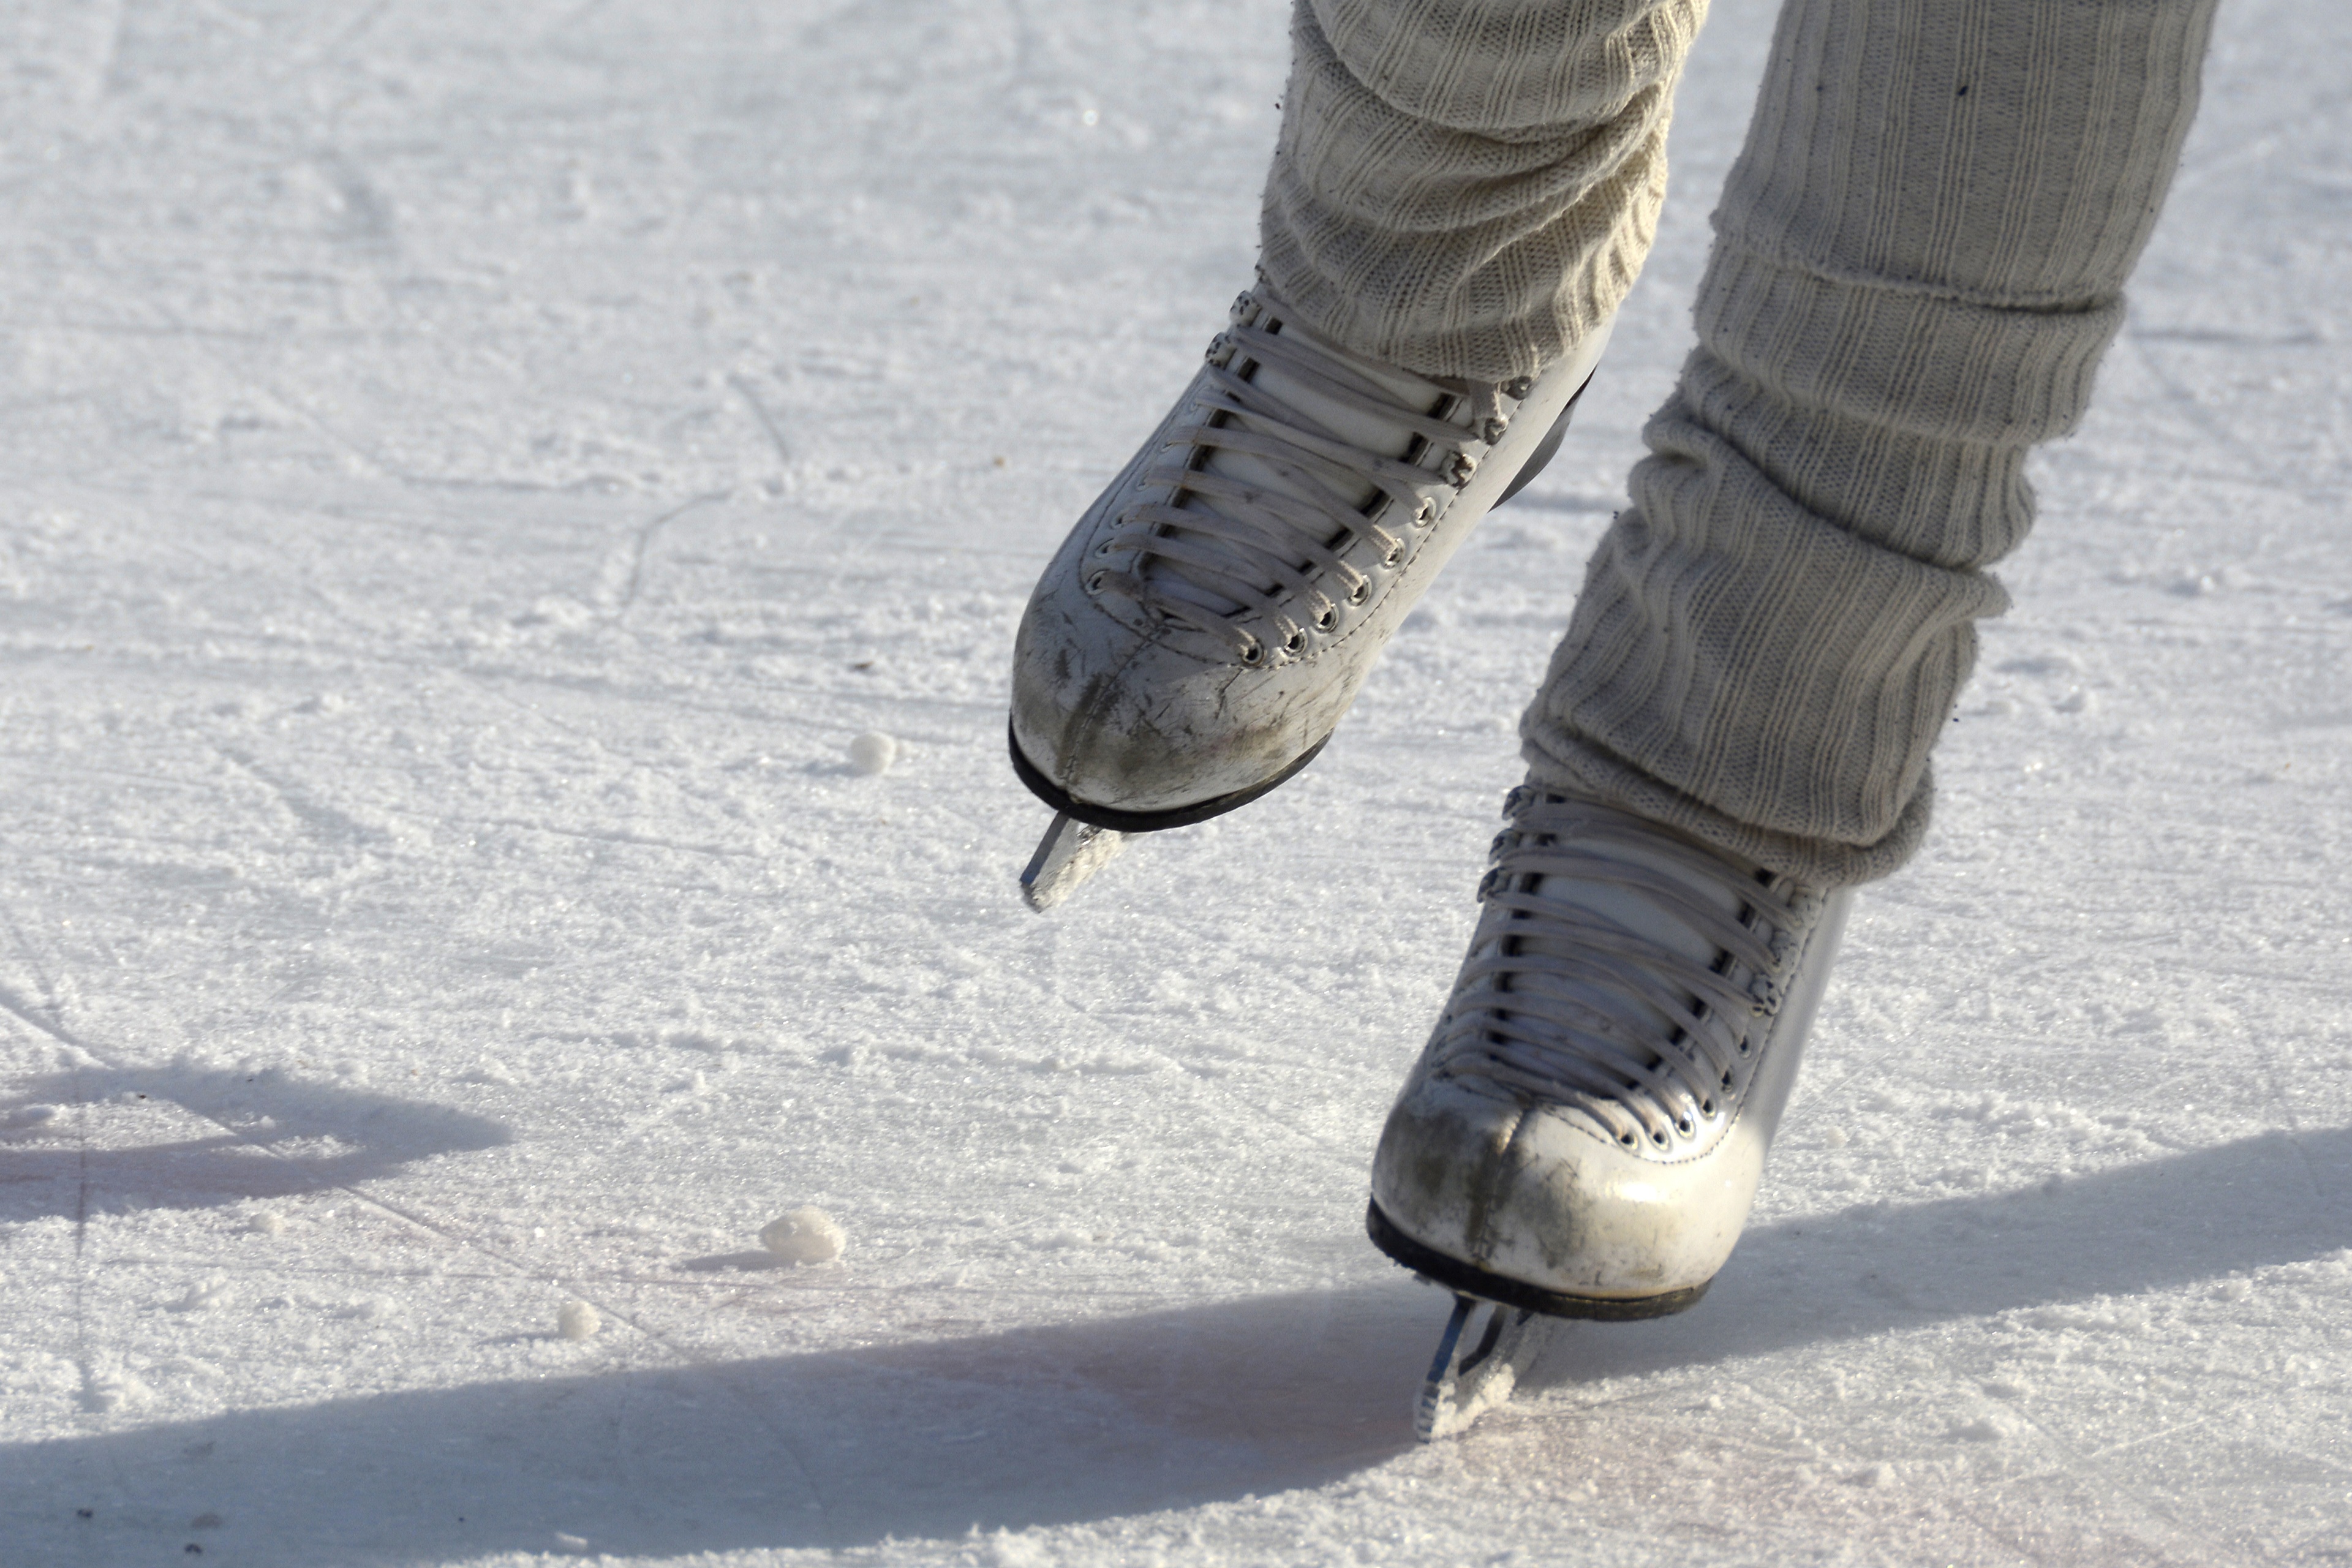
shoe, snow, cold, winter, woman, sport, train, female, boot, drive, training, glide, leisure, season, brake, fun, skating, footwear, turn, active, skates, eisfeld, leg warmers, figure skating, figure skater, ice skater, artificial ice rink